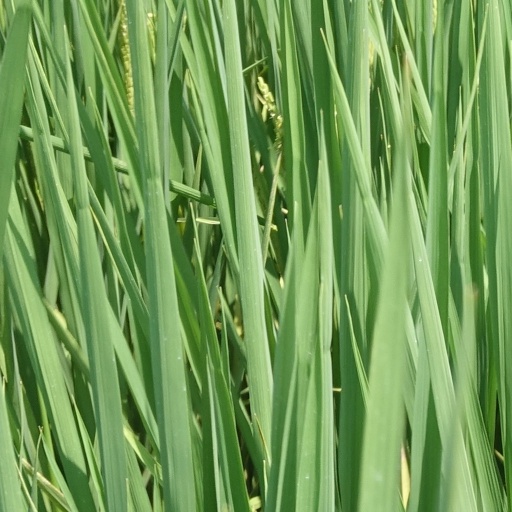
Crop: rice